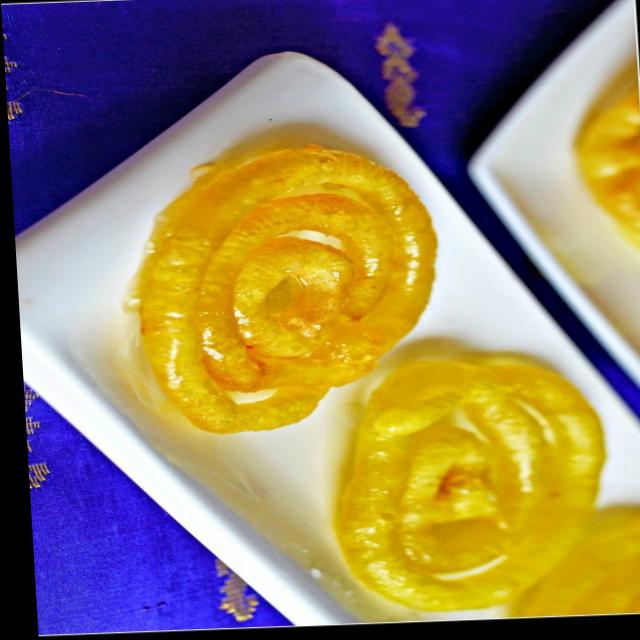
Dish: jalebi